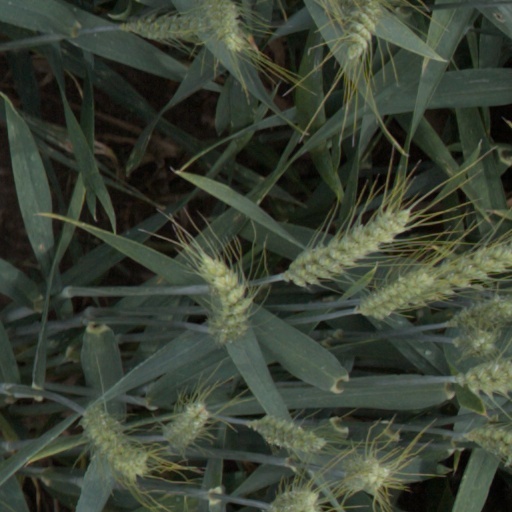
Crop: wheat